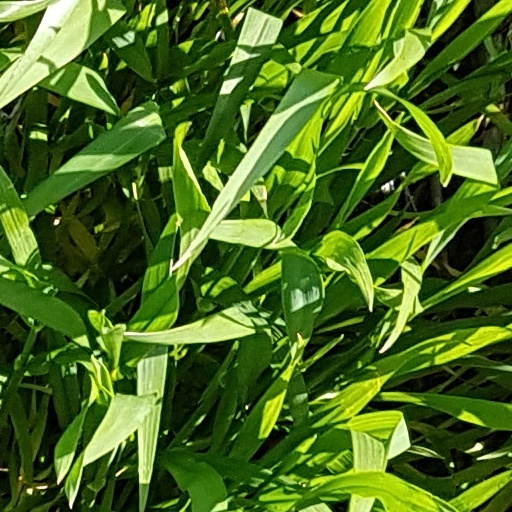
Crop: wheat